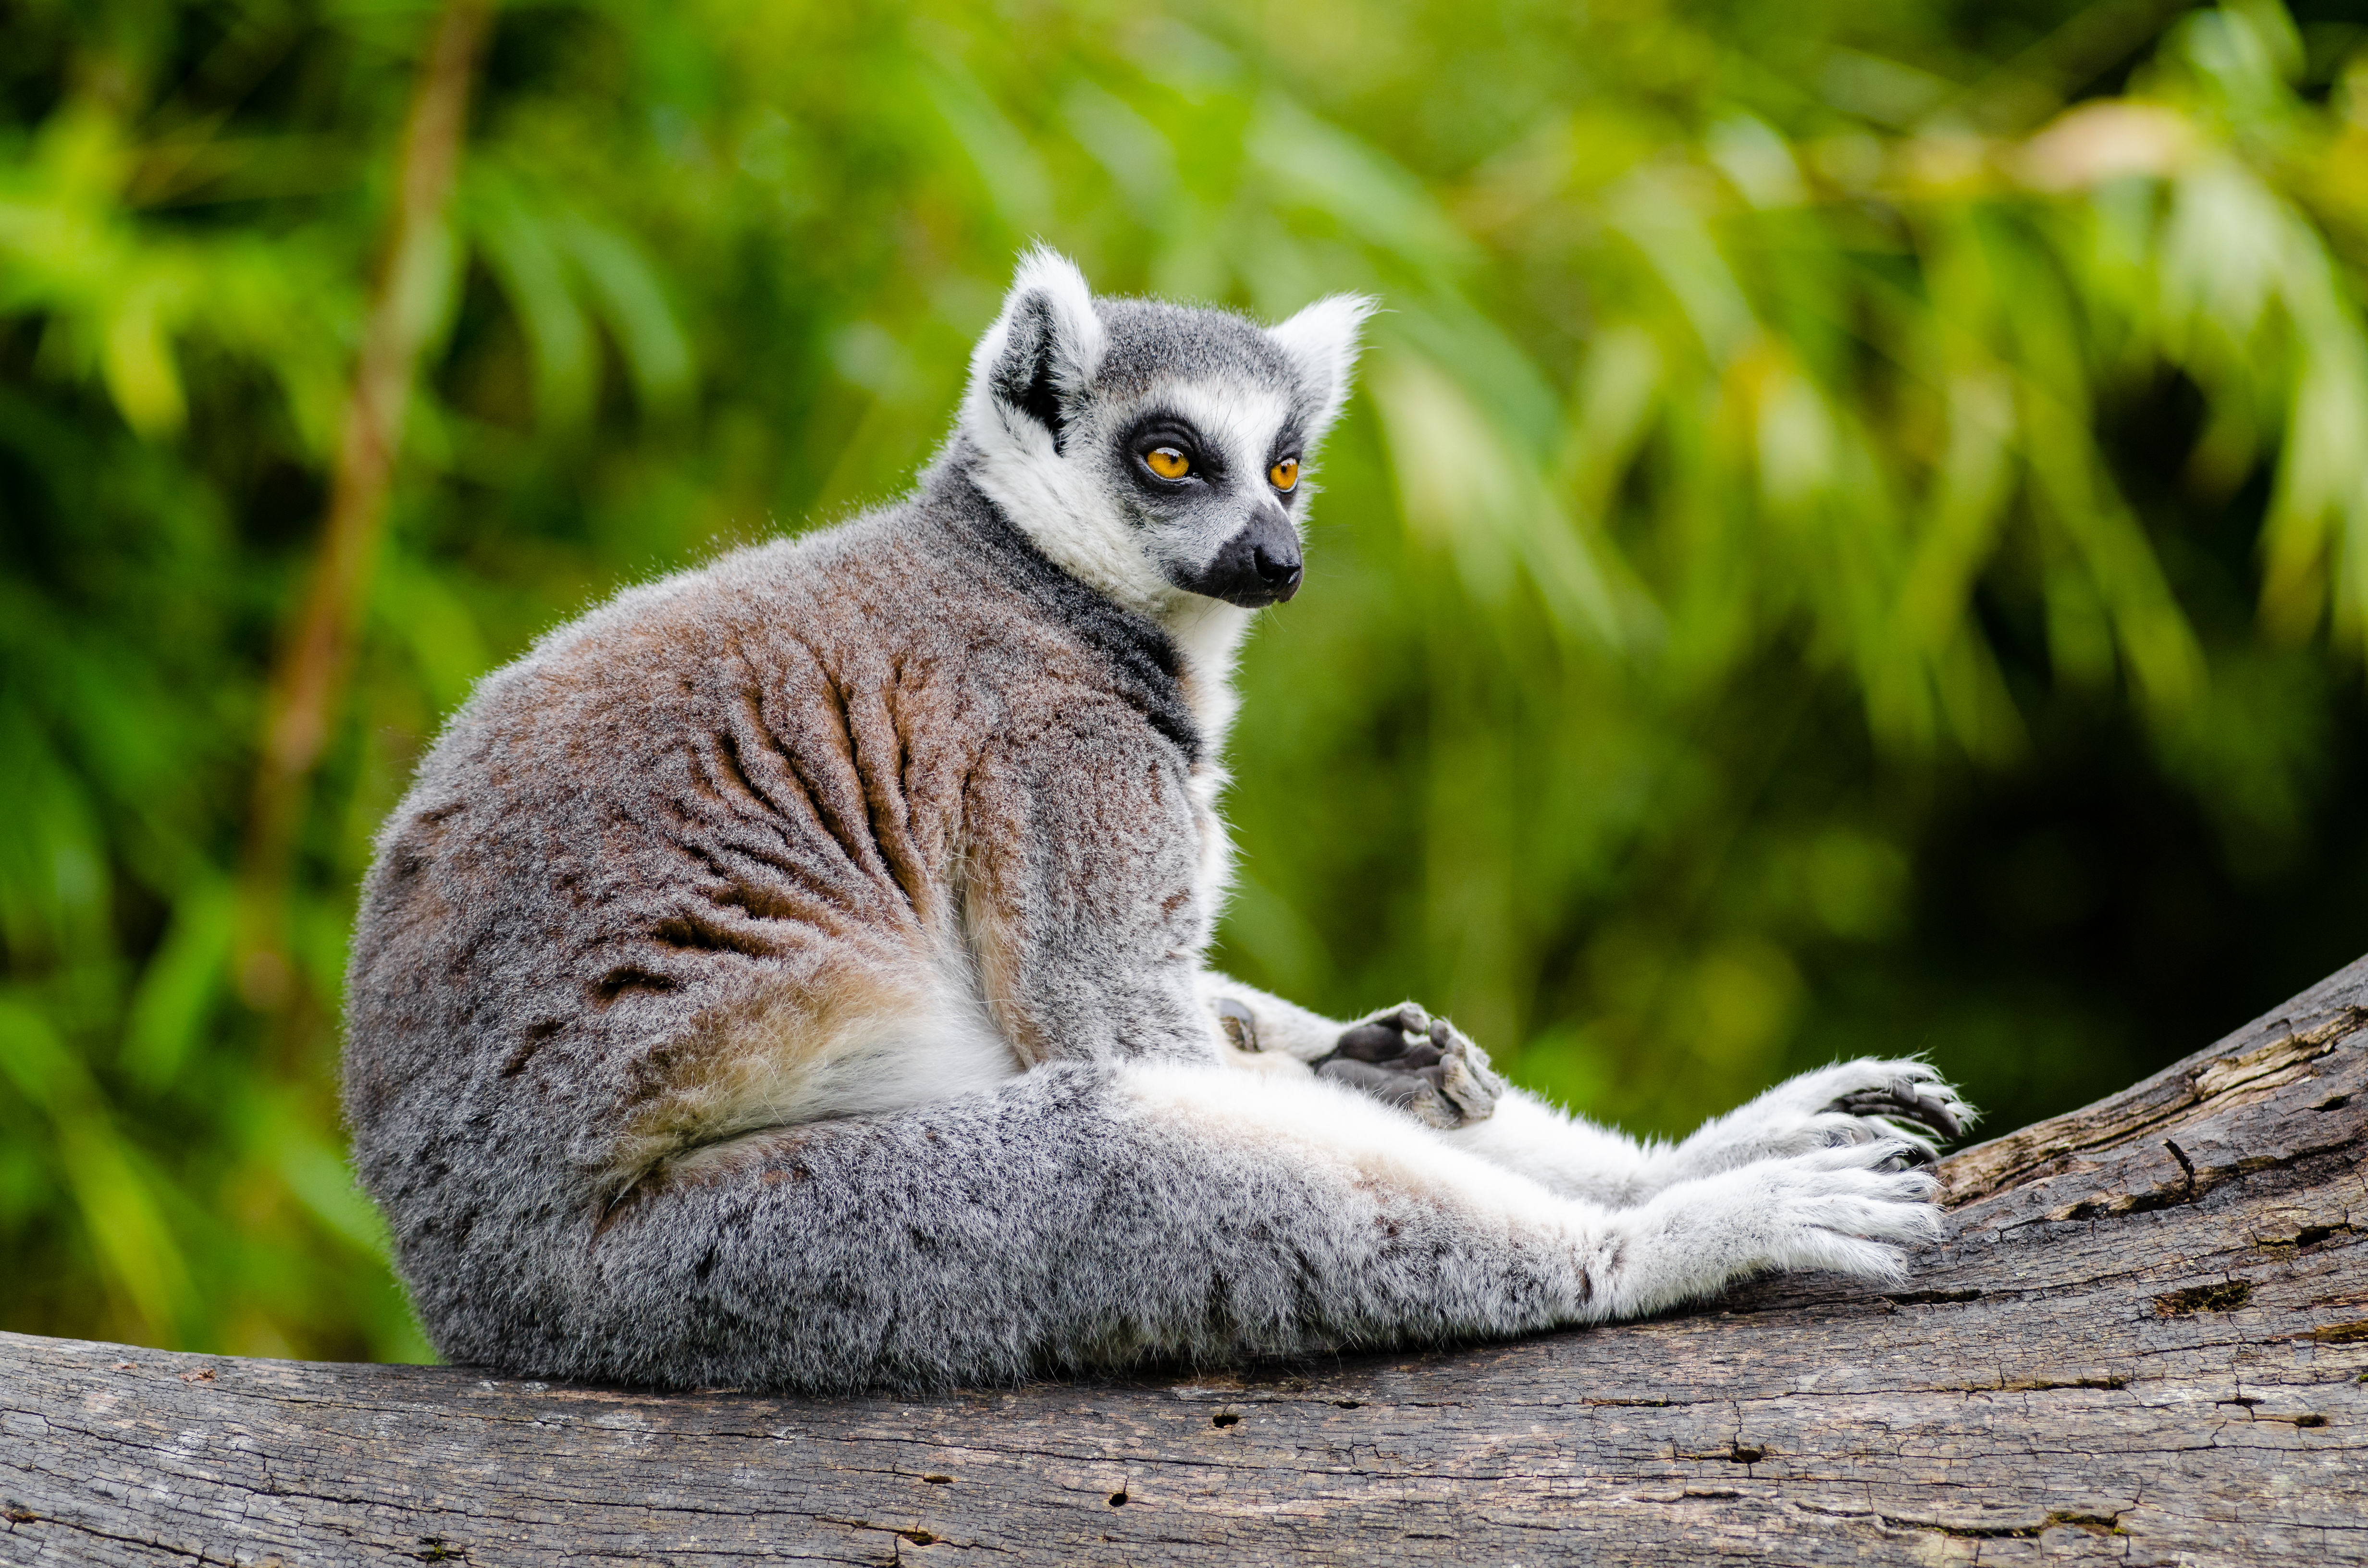
nature, animal, wildlife, zoo, mammal, fauna, primate, madagascar, vertebrate, lemur